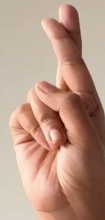
ASL sign: R